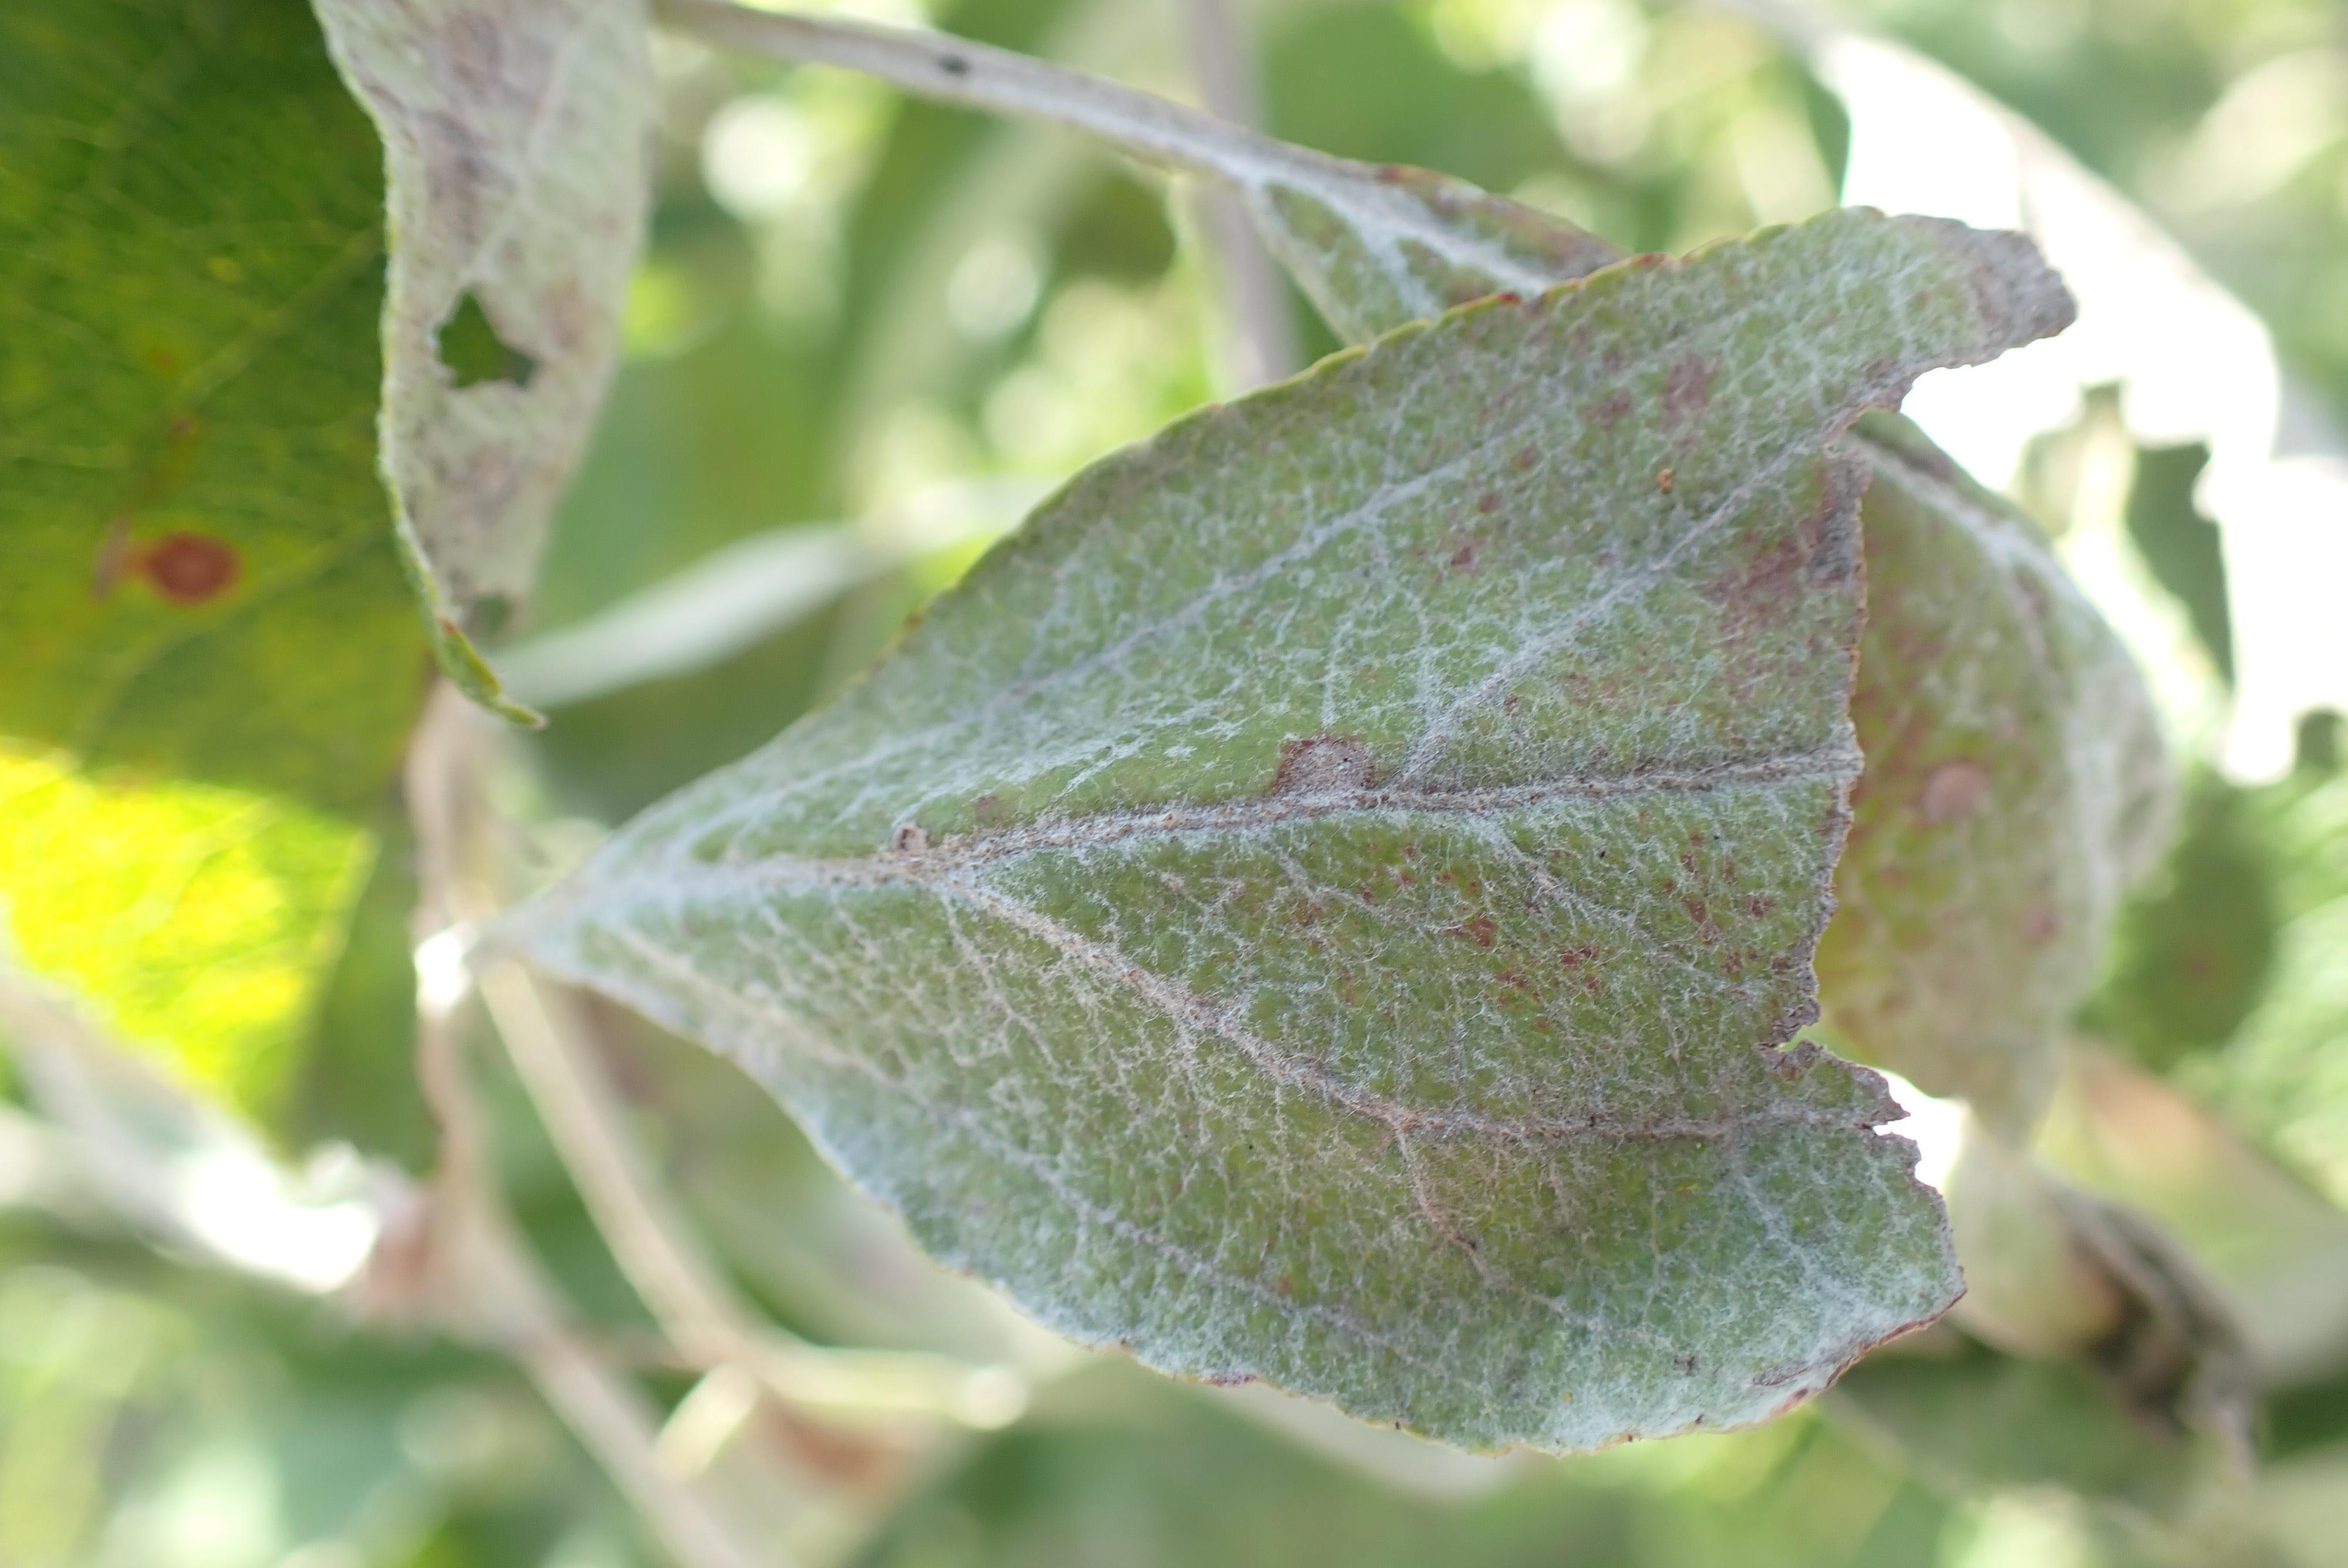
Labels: powdery_mildew